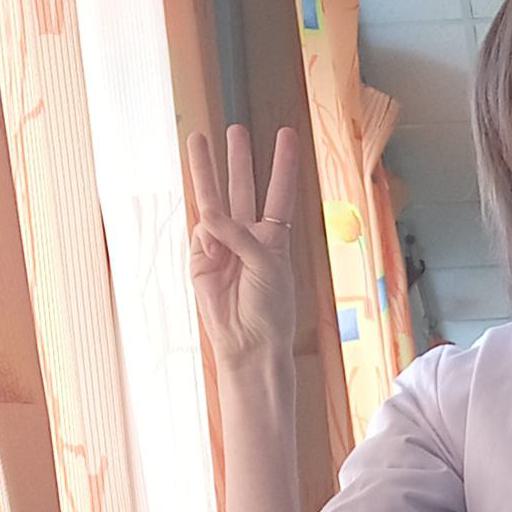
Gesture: three